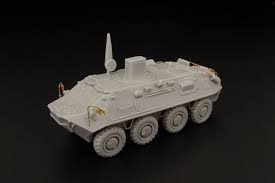
Label: BTR